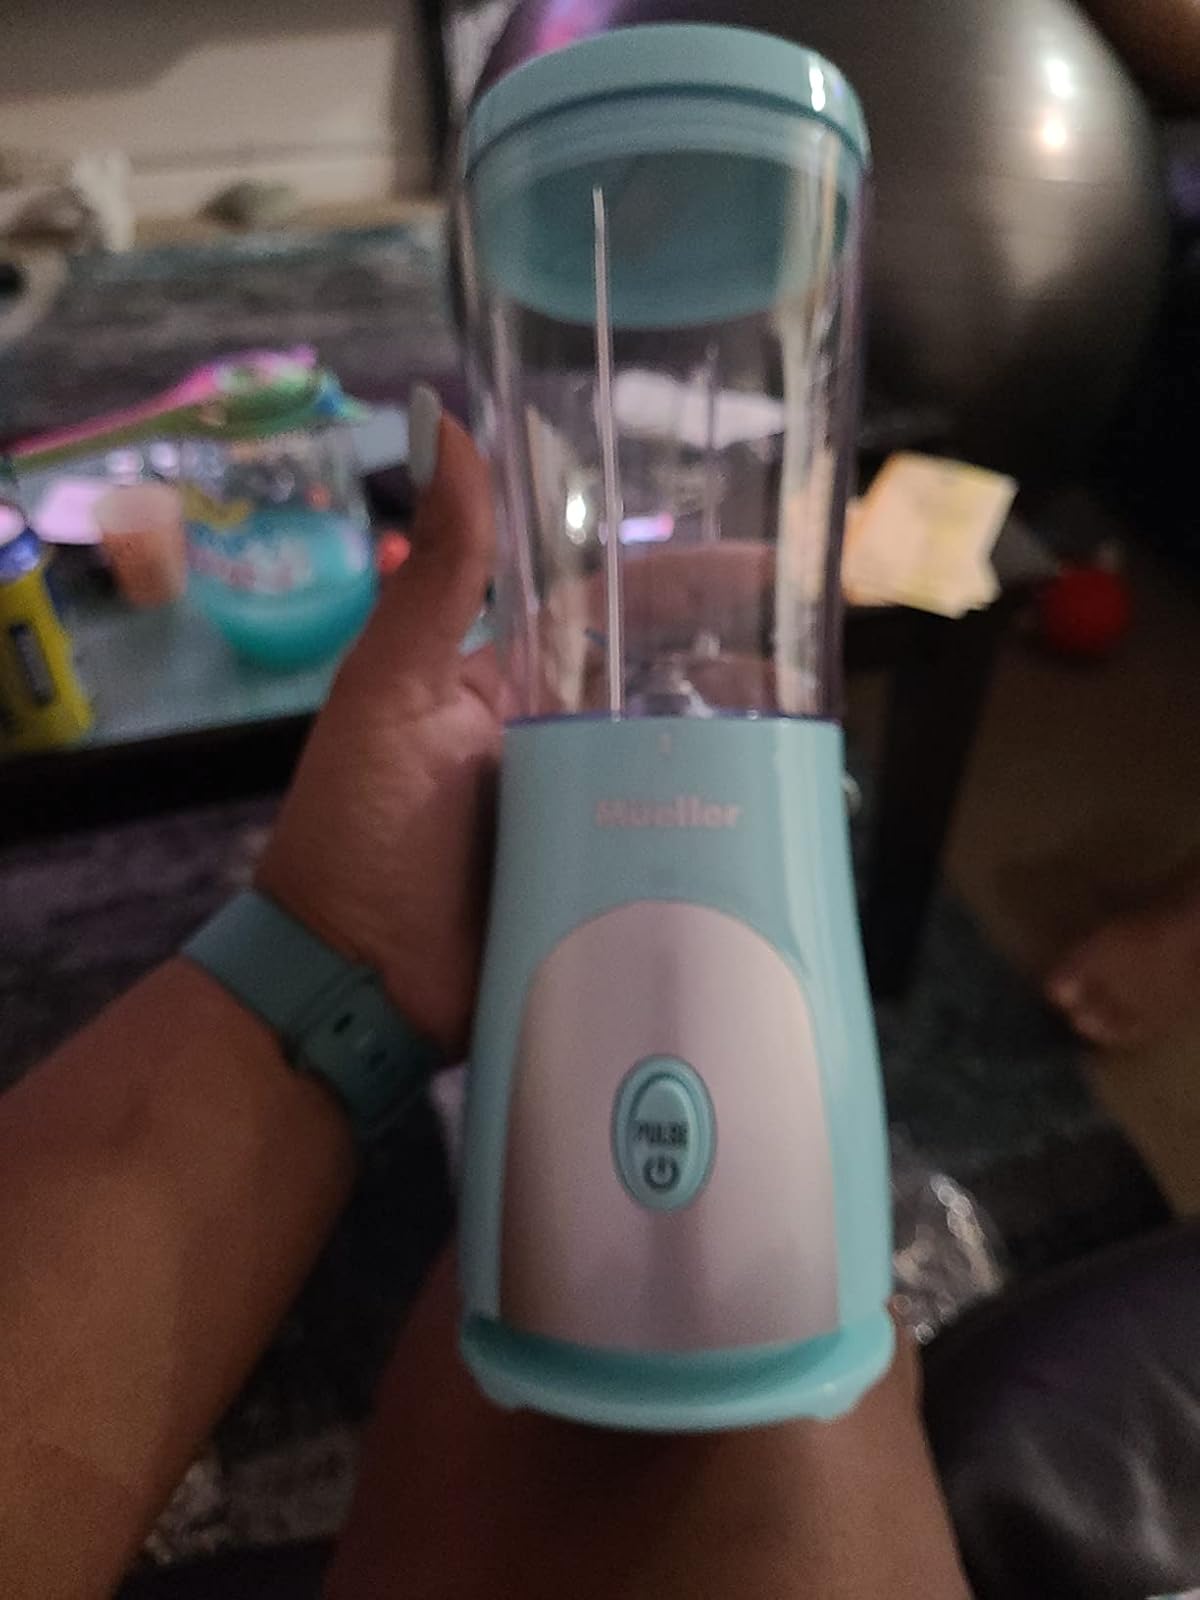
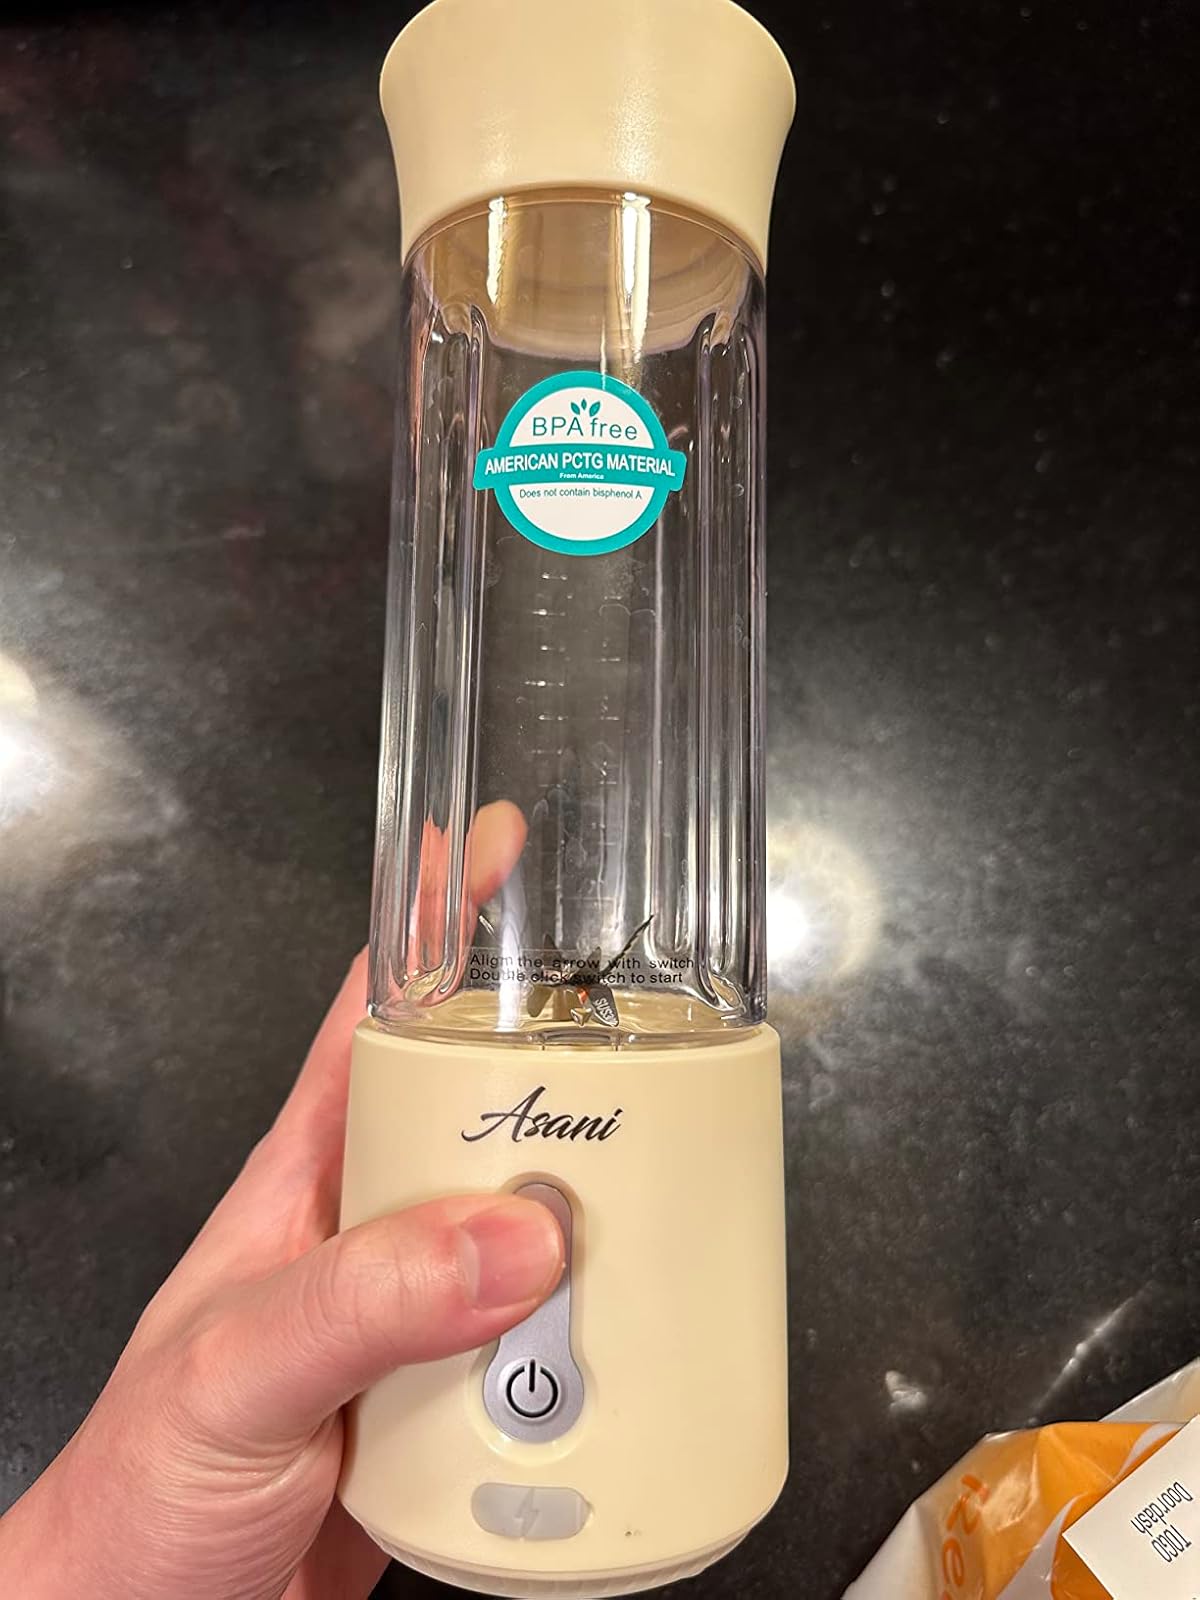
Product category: items_blender
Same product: no